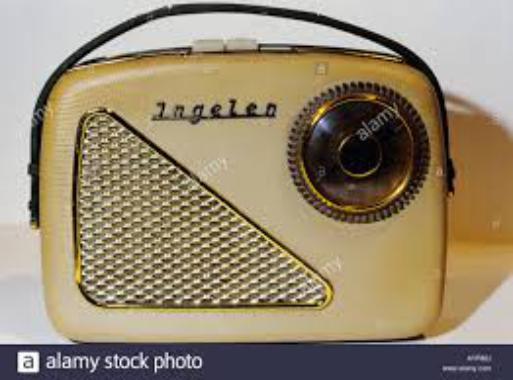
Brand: Ingelen
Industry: Electronic